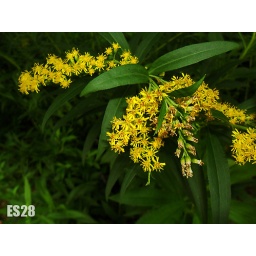
yellow flower by es28